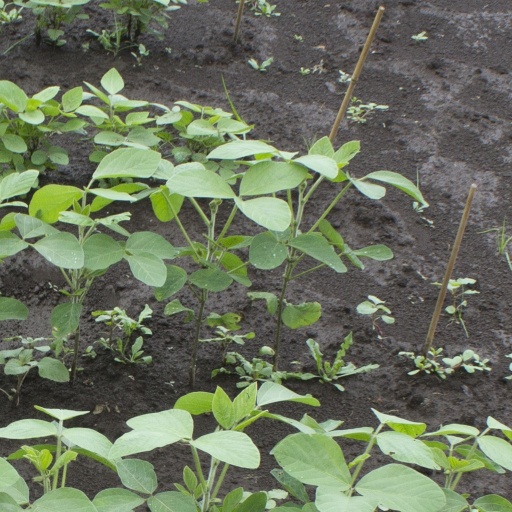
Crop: soybean